InSight

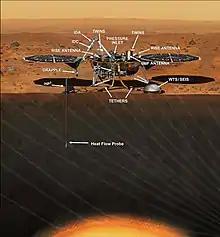
The "InSight" lander with labeled instruments

The mission further developed a design based on the 2008 "Phoenix" Mars lander. Because "InSight" was powered by solar panels, it landed near the equator to enable maximum power for a projected lifetime of two years (1 Martian year). The mission included two relay microsatellites called Mars Cube One (MarCO) that launched with "InSight" but were flying in formation with "InSight" to Mars.